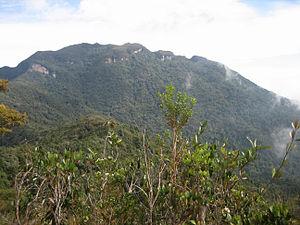
La chaîne Tenasserim ou collines Tenasserim, en birman တနင်္သာရီ တောင်တန်း [tənɪ̀ɴθàjì tàʊɴdáɴ], en malais Banjaran Tenasserim, en thaï ทิวเขาตะนาวศรี, Thiokhao Tanaosi [tʰiw kʰǎw ta.naːw sǐː], est une chaîne de montagnes et de collines de Thaïlande, de Birmanie et de Malaisie qui constitue l'épine dorsale de la péninsule Malaise. Elle débute en Thaïlande occidentale, se poursuit en Birmanie du Sud-Est, à travers l'isthme de Kra et toute la Malaisie péninsulaire ; ce relief constitue la frontière entre la Birmanie et la Thaïlande sur une grande partie de sa longueur.
Le Gunung Tahan est la plus haute montagne de Malaisie péninsulaire et le point culminant de la chaîne Tenasserim, à 2 187 m d'altitude. Il fait partie du parc national de Taman Negara.